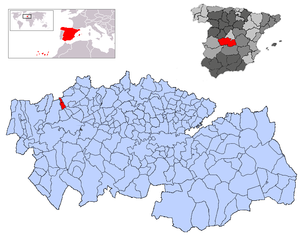
Montesclaros est une commune d'Espagne de la province de Tolède dans la communauté autonome de Castille-La Manche.